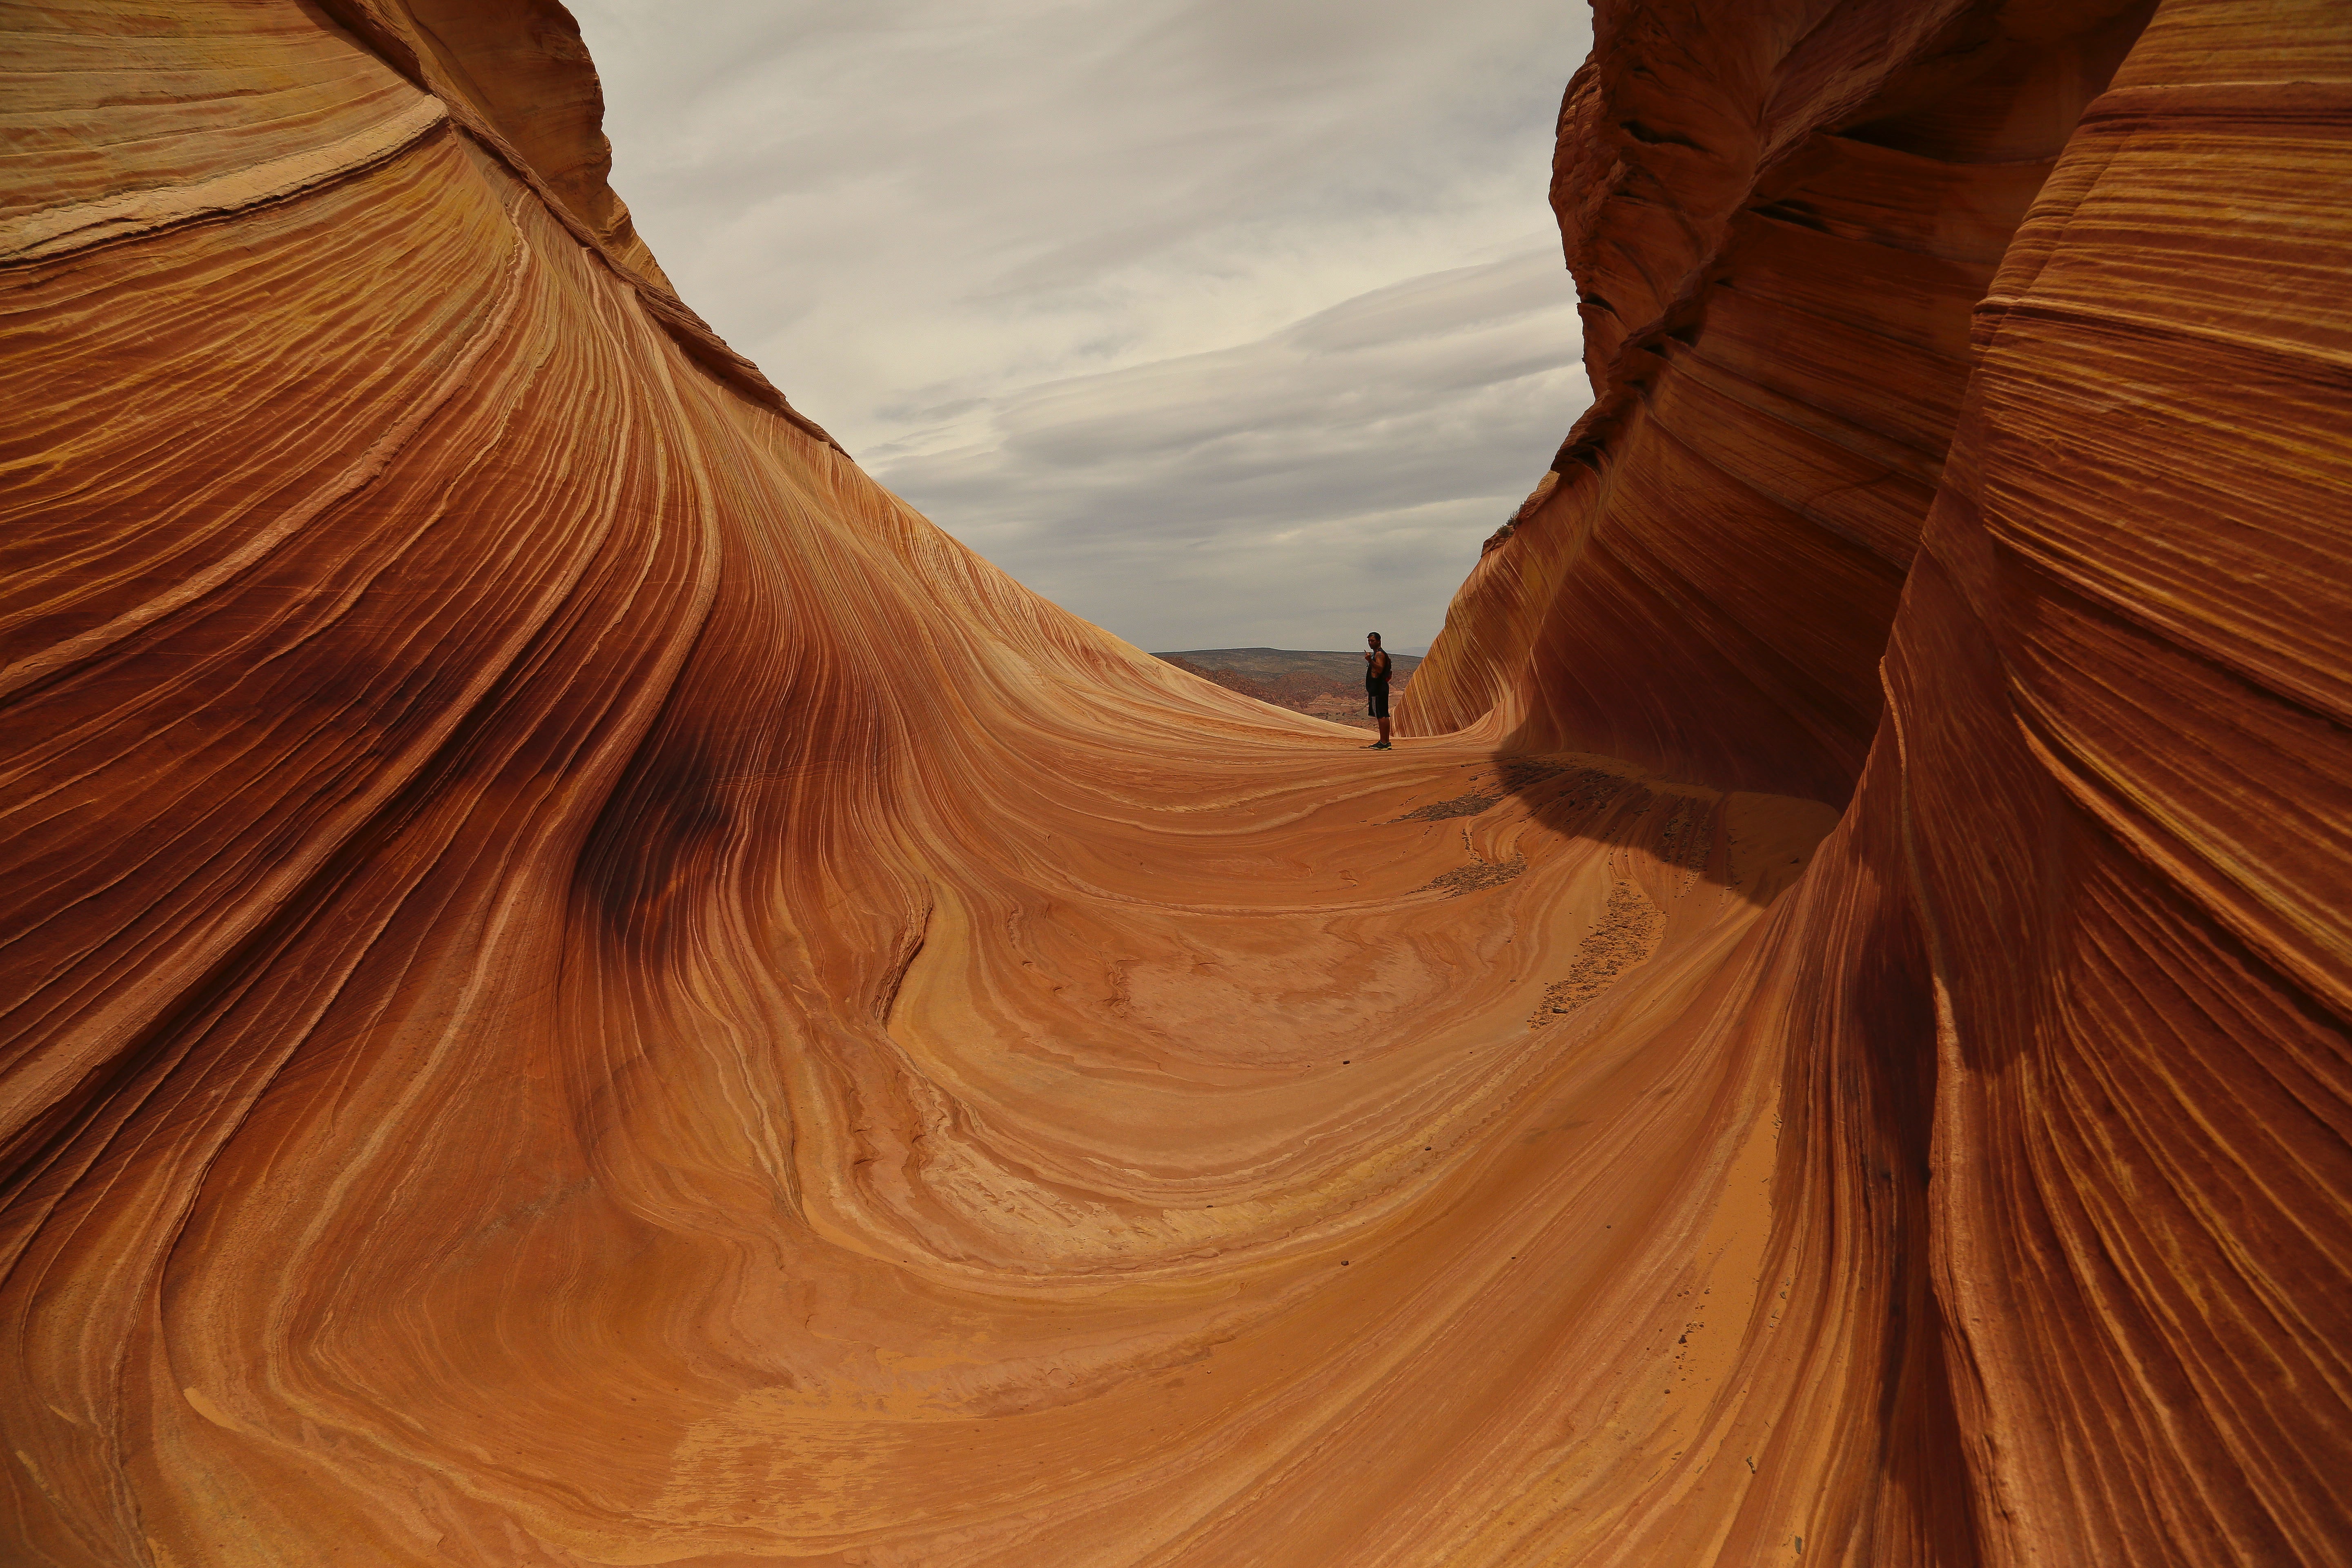
natural, brown, wood, sky, landscape, Tints and shades, formation, cloud, aeolian landform, geology, sand, peach, rock, art, pattern, building material, varnish, hardwood, symmetry, natural material, mountain, erosion, soil, natural landscape, composite material